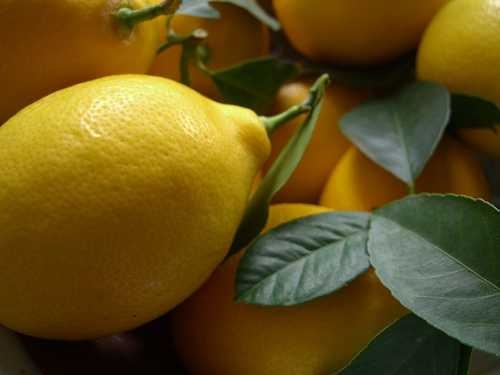
Label: Lemon